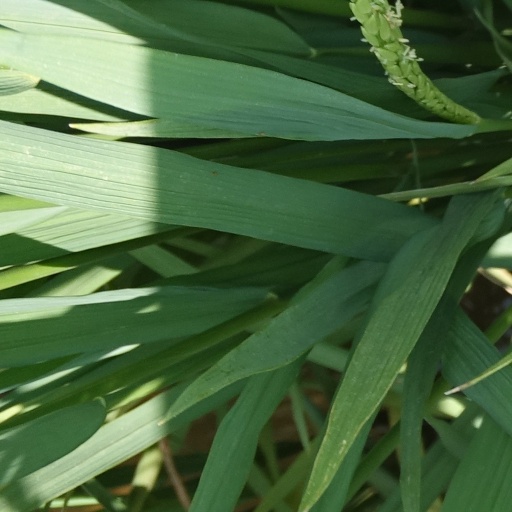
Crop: rice